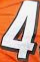
Number: 4